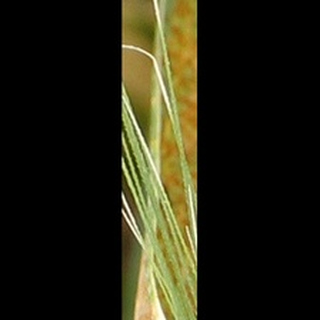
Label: wheat_brown_rust